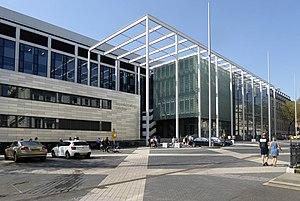
L’Imperial College London est une université britannique fondée en 1907, se situant à Londres dans le quartier de South Kensington. Elle est spécialisée dans les sciences, l'ingénierie, la médecine et les études commerciales. L'université compte 14 prix Nobels, 3 médaillés Fields et 74 Fellows of the Royal Society.
Le « Golden Triangle » est un groupe non-officiel des six universités britanniques les plus élitaires, situées dans les villes de Cambridge, Londres et Oxford. Ce groupe inclut :